Weight loss

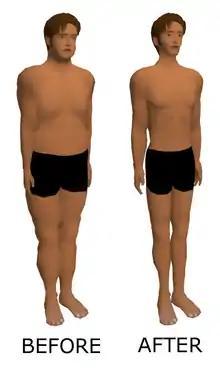

Weight loss, in the context of medicine, health, or physical fitness, refers to a reduction of the total body mass, by a mean loss of fluid, body fat (adipose tissue), or lean mass (namely bone mineral deposits, muscle, tendon, and other connective tissue). Weight loss can either occur unintentionally because of malnourishment or an underlying disease, or from a conscious effort to improve an actual or perceived overweight or obese state. "Unexplained" weight loss that is not caused by reduction in calorific intake or increase in exercise is called cachexia and may be a symptom of a serious medical condition.